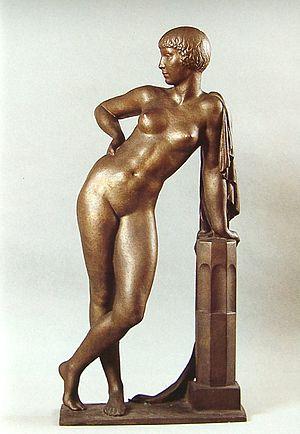
Nu féminin debout appuyé sur une colonne
Cecil Howard, né Cecil de Blaquiere Howard, est un sculpteur et dessinateur américain. Il naît de parents anglais le 2 avril 1888 à Clifton, Niagara Falls, Welland County, Ontario, Canada, et meurt le 5 septembre 1956 à New York, État de New York, États-Unis.